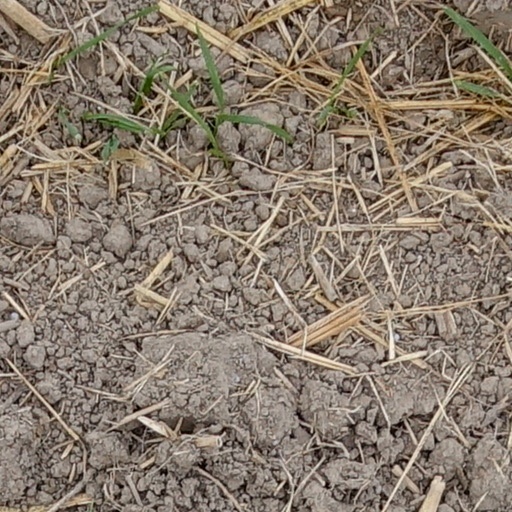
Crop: wheat